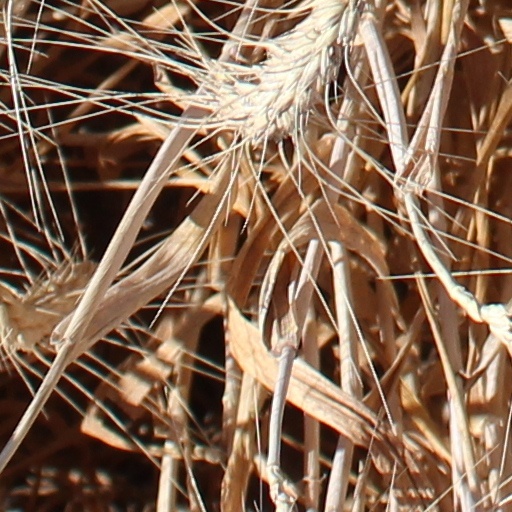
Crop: wheat